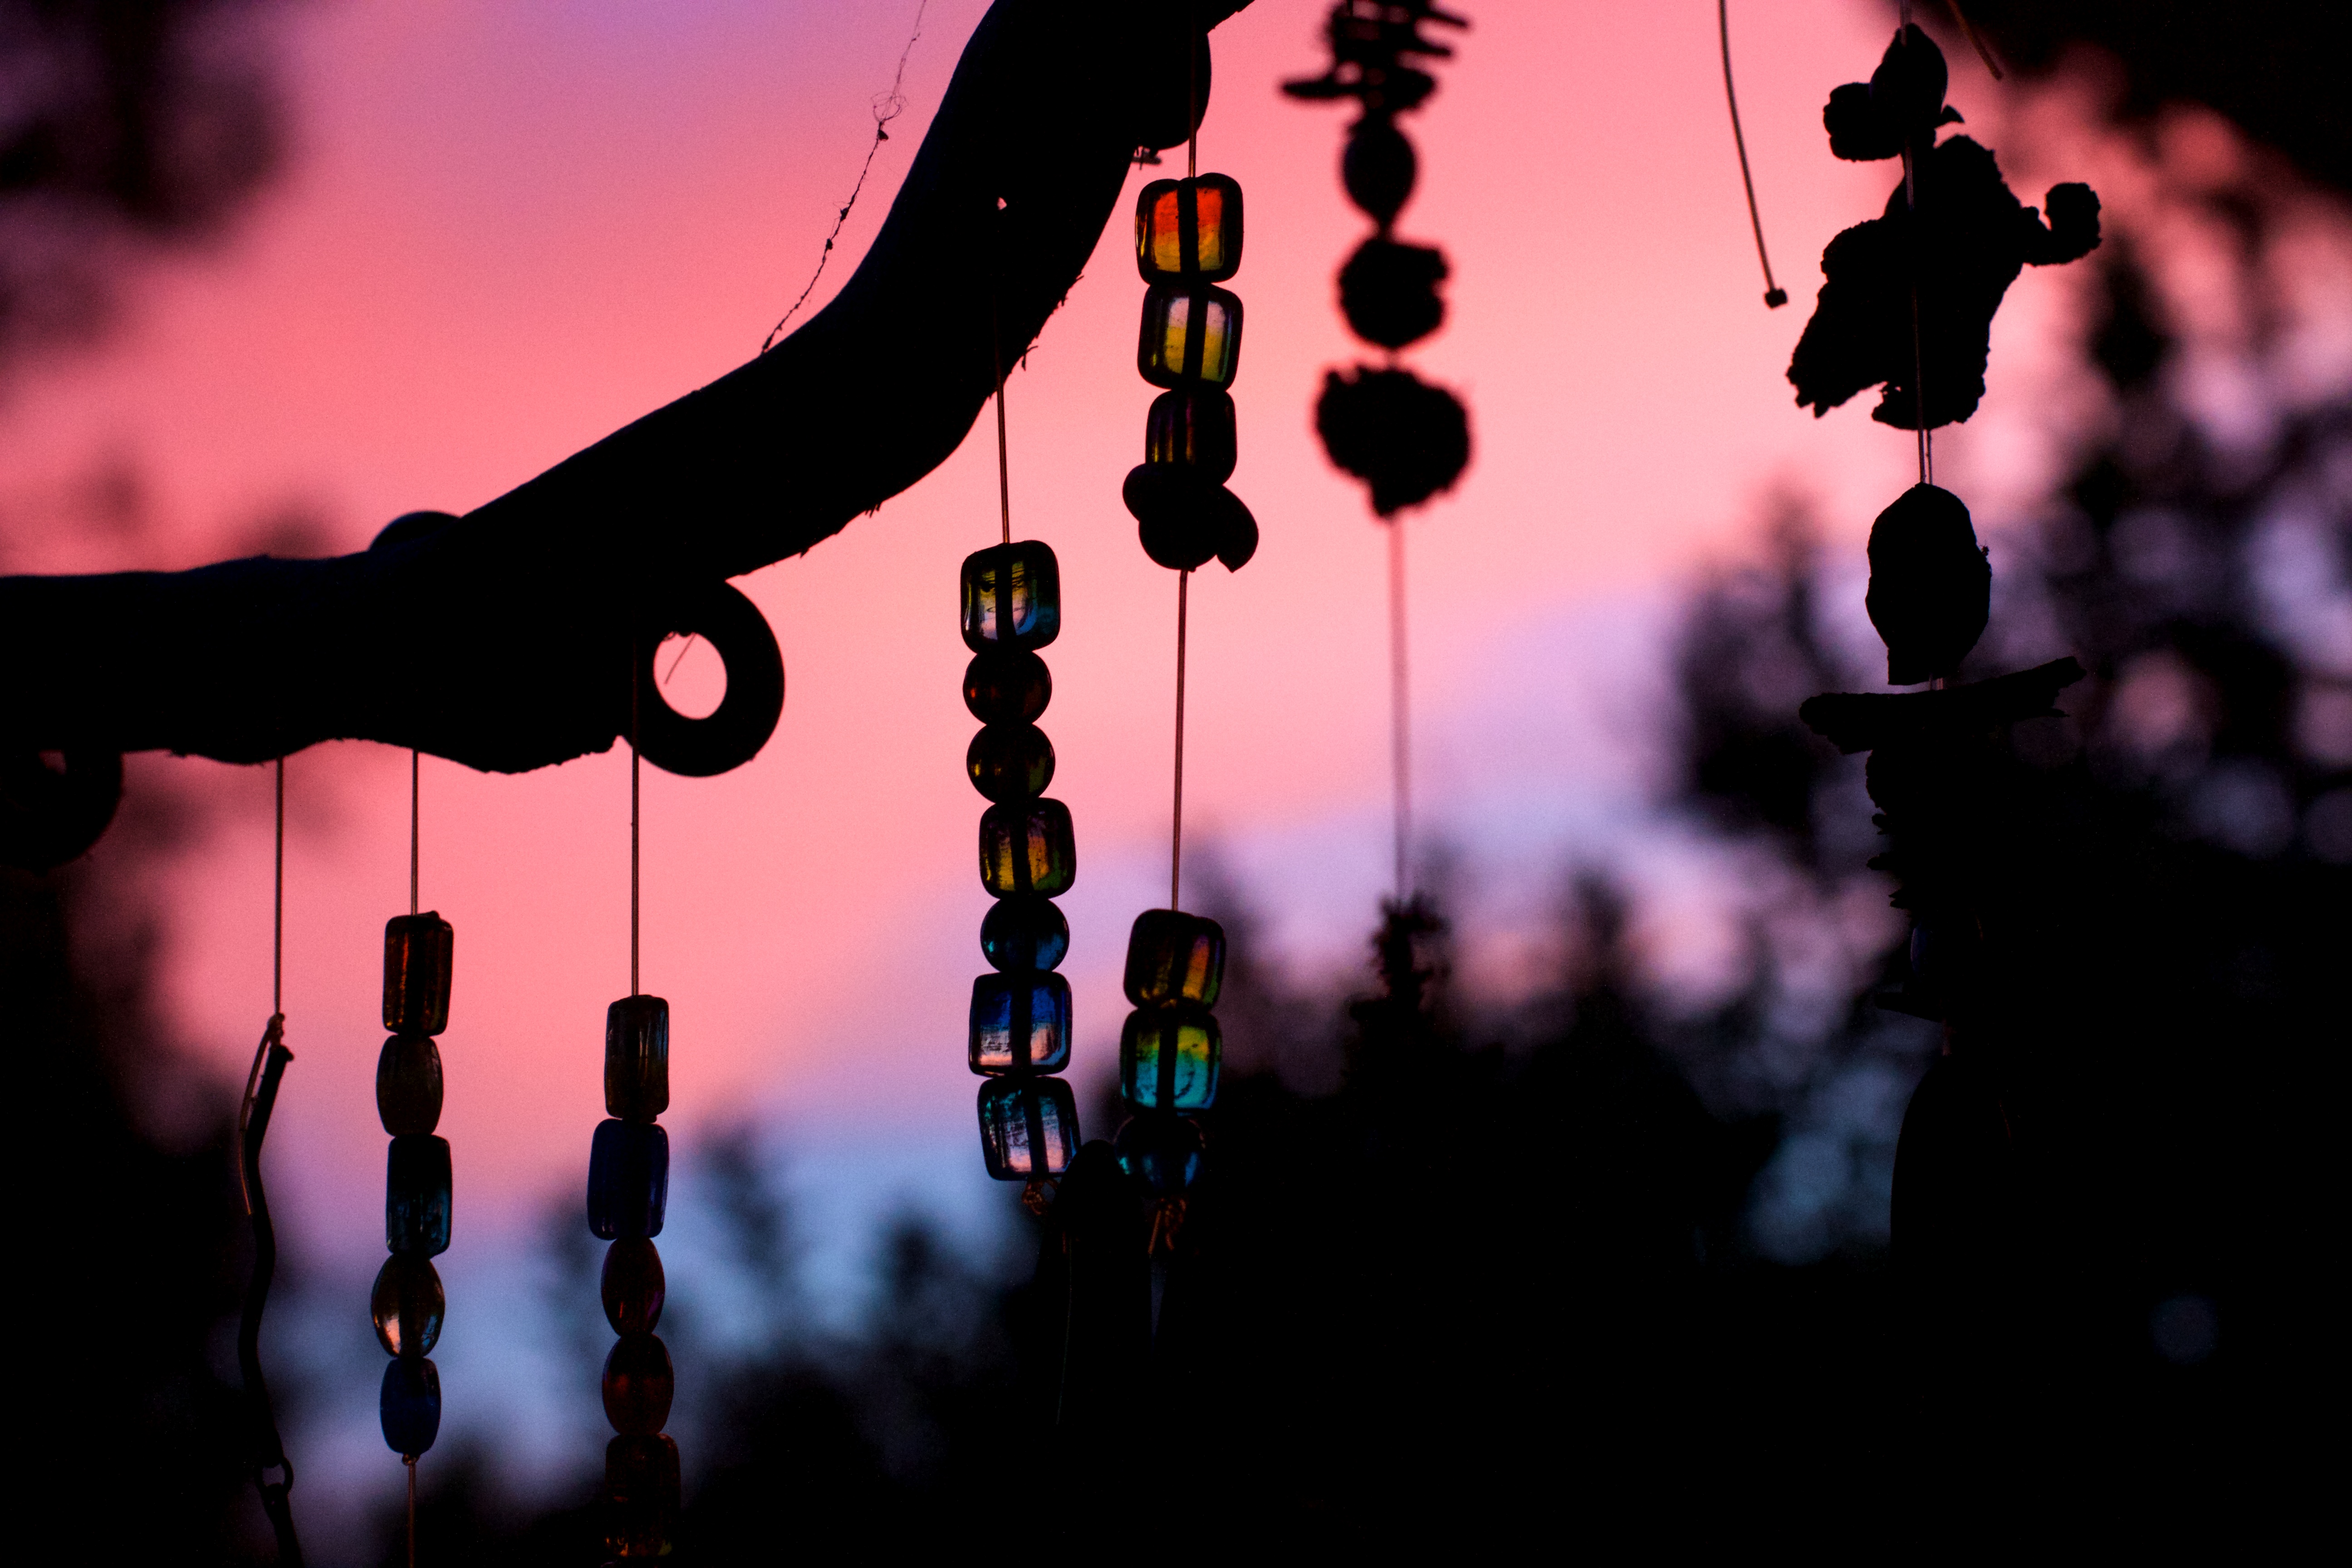
silhouette, light, sunset, night, crowd, reflection, color, shadow, darkness, lighting, 2015365